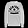
Label: Pullover